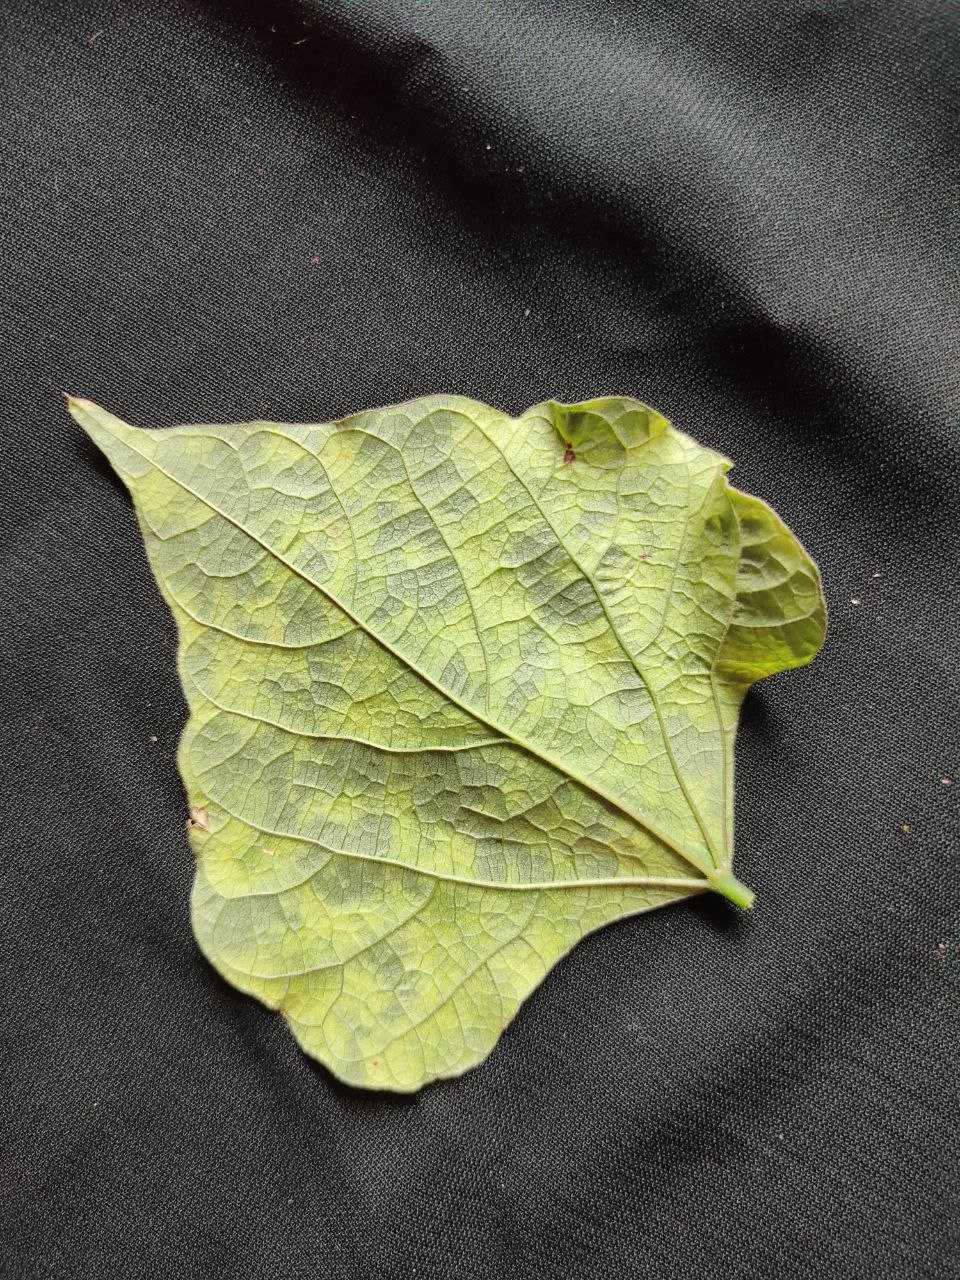
Crop: bean
Leaf condition: Mosaic Virus